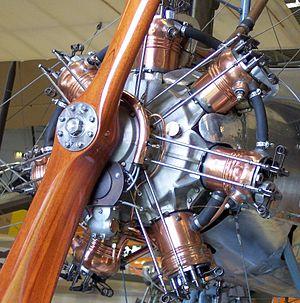
La Société des Moteurs Salmson a été de 1913 à 1962 un des grands constructeurs aéronautiques et automobiles français aux côtés d'Hispano-Suiza, d'Avions Voisin, de Renault ou de Lorraine-Dietrich.